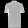
Label: T - shirt / top